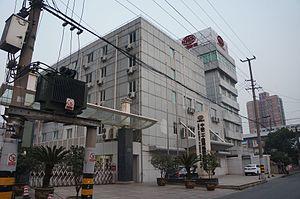
China Railway Construction Corporation Limited est une entreprise de construction publique chinoise. Elle a notamment construit la première ligne du métro de La Mecque.